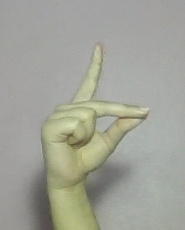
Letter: ta